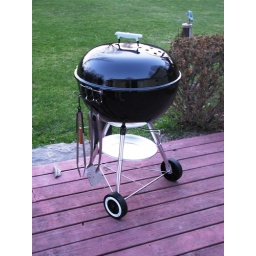
I love that its so shiny you can see the house in the cover.